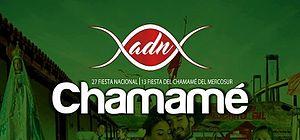
Logo de la 27e Party Chamamé National, 13ème Festival Chamamé Mercosur, l'Argentine Corrientes.